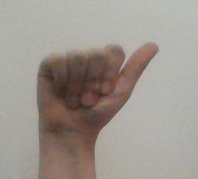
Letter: dhad